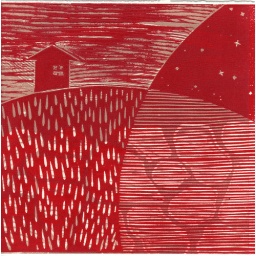
home with wall in red